Jaro, Iloilo City

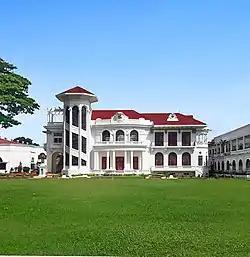
Lizares Mansion or Villa Lizares (Angelicum School Iloilo) are one of the notable mansions built by the old mestizo and old-rich Ilonggo families in Jaro.

Historically, Jaro holds a high-concentration of many ancestral mansions of old Visayan families mainly of Chinese mestizo descent, and sometimes of Spanish descent. Family mansions such as those owned by the Lopez, Montinola, Sansón, Ruiz de Luzuriaga (of Negros Island), de la Rama (also of Negros Island), de Araneta, etc. families line the streets of this historic district.